Cal O'Reilly

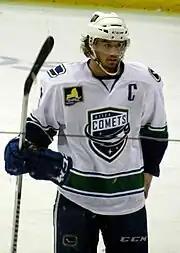
O'Reilly as the captain of the Utica Comets.

O'Reilly would return for the 2005–06 season as a third year Spitfire veteran to truly lead by example, setting the team scoring pace by tallying 18 goals and 81 assists (tied for 3rd in the league with Wojtek Wolski). The closest Spitfire trailed O'Reilly by 47 points (Ryan Garlock 20 goals, 32 assists, 52 points)